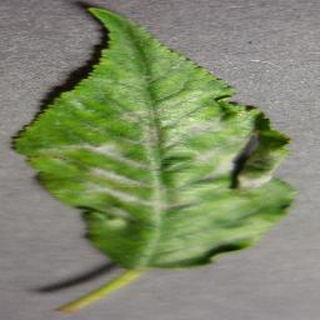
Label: cherry_powdery_mildew